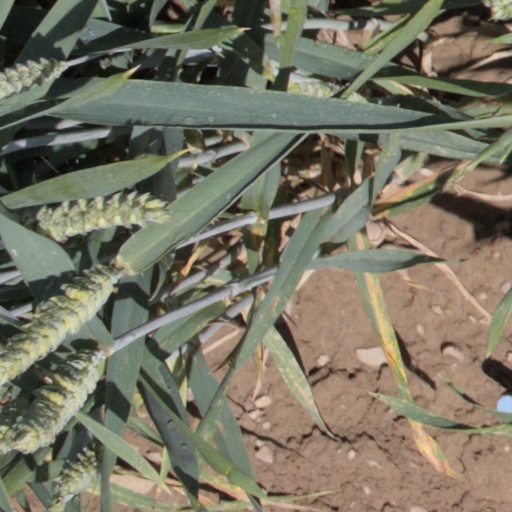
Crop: wheat